Butterfly Lovers

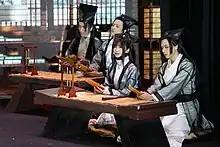
Stage play adaptation of Butterfly Lovers by Symphony Theatre, starring Jessie Chung and Paul Lee

In 2023, Jessie Chung and Paul Lee starred in a stage play adaptation of Butterfly Lovers. The production was brought into being by Malaysia's Symphony Theatre, who gathered an international team of 35 talents from Taiwan, US, Australia, and Malaysia to take on the colossal performance.